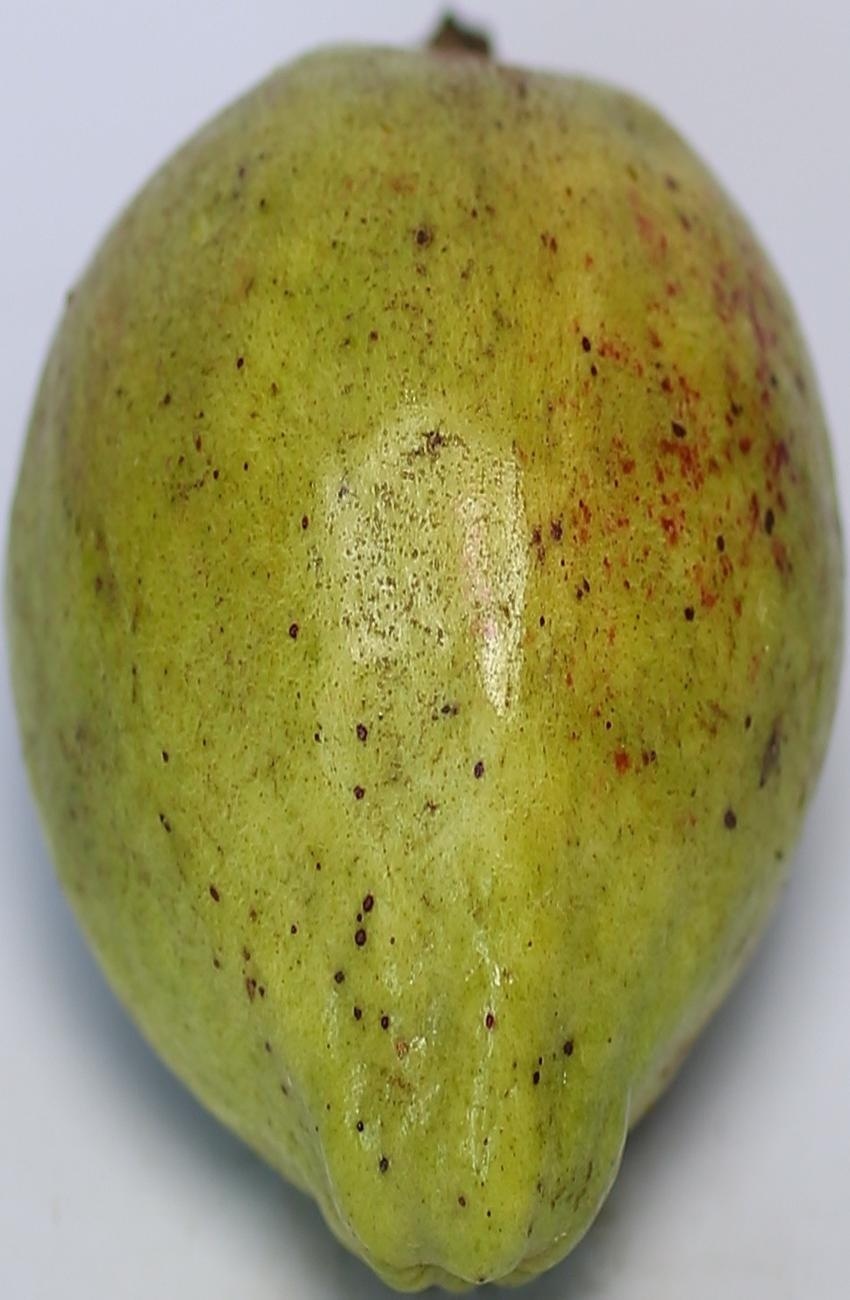
Maturity: green
Variety: riyali